World War II

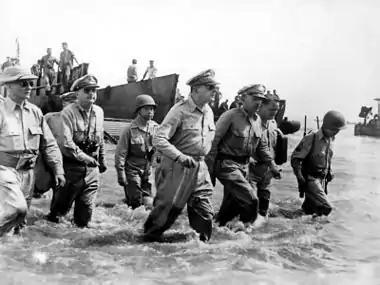
General Douglas MacArthur returns to the Philippines during the Battle of Leyte, 20 October 1944

Exploiting poor American naval command decisions, the German navy ravaged Allied shipping off the American Atlantic coast. By November 1941, Commonwealth forces had launched a counter-offensive in North Africa, Operation Crusader, and reclaimed all the gains the Germans and Italians had made. The Germans also launched a North African offensive in January, pushing the British back to positions at the Gazala line by early February, followed by a temporary lull in combat which Germany used to prepare for their upcoming offensives. Concerns that the Japanese might use bases in Vichy-held Madagascar caused the British to invade the island in early May 1942. An Axis offensive in Libya forced an Allied retreat deep inside Egypt until Axis forces were stopped at El Alamein. On the Continent, raids of Allied commandos on strategic targets, culminating in the failed Dieppe Raid, demonstrated the Western Allies' inability to launch an invasion of continental Europe without much better preparation, equipment, and operational security.